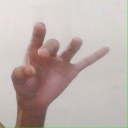
अक्षर: ओ